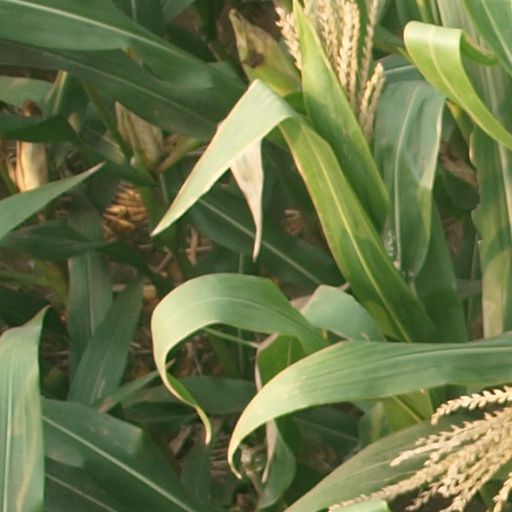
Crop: maize; corn